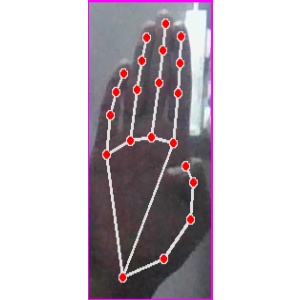
अक्षर: झ